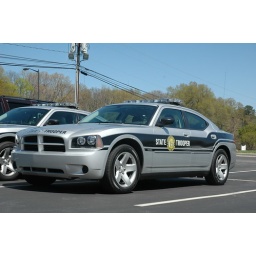
A fully marked NCSHP Dodge Charger.   Note the &amp;quot;HEMI&amp;quot; in gray letters on the lower black stripe.